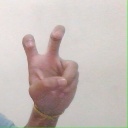
अक्षर: ई